Roman Baths, Strand Lane

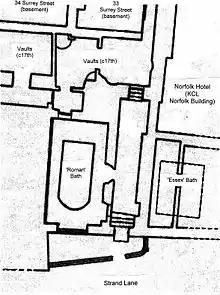
Plan of the Bath and its surroundings

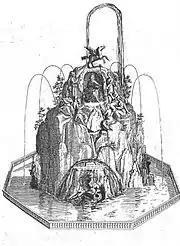
Anne of Denmark's fountain: an amateur reconstruction

In 1609–1613 James I had the first version of the old Somerset House lavishly enlarged and refurbished for his queen, Anne of Denmark. The refurbishment included the reorganization of the gardens and the building of an immense grotto-fountain showing the Muses and Pegasus on Mount Helicon, designed by the brilliant French engineer, Salomon de Caus. Contemporary documents establish that the cistern supplying this fountain was ‘over the Strand Lane’ and was fed by pump from the grounds of Somerset House. Further evidence from the early eighteenth century places the by-then derelict cistern-house level with what is now No 33 Surrey Street and next to the Old Watch House. It is thus clear that the Strand Lane Bath is exactly where the cistern-house is attested to have been. Expert dating of the brickwork of the bath to the range 1550–1650 then leaves it overwhelmingly probable that the ‘bath’ is in fact some part of the cistern structure. What part exactly is more mysterious: the full structure will have had to be considerably larger and taller than what now survives in order to power the fountain properly. It may be that the surviving fabric was part of the support for a water-tank (note the very thick sides) rather than a water-holder itself.